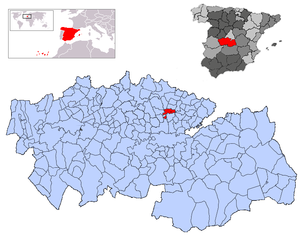
Recas est une commune d'Espagne de la province de Tolède dans la communauté autonome de Castille-La Manche.